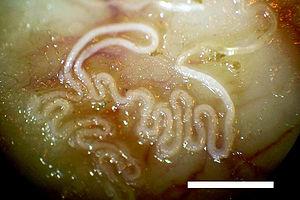
Les Capillariidae forment une famille de nématodes — vers non segmentés, recouverts d'une épaisse cuticule et menant une vie libre ou parasitaire — créée par le zoologiste français Alcide Railliet en 1915. Ces vers sont parfois appelés « capillaires » en français, et parasitent le système digestif de nombreux groupes de vertébrés. Le genre type de la famille est Capillaria, mais les taxonomistes ont créé de nombreux autres genres pour classer les Capillariidae. La systématique de ce groupe a connu de nombreux changements, mais près d'une vingtaine de genres sont actuellement reconnus, regroupant 400 espèces environ.
Le Renard roux, appelé aussi Renard commun, Renard rouge ou, devenu rare, Goupil, est une espèce de Canidés de taille moyenne. Il s'agit du renard le plus répandu en Eurasie, en Amérique du Nord, en Afrique du Nord et en Australie. C'est un mammifère au pelage roux marqué de blanc sous le ventre et la gorge, au museau pointu, aux oreilles droites et à la queue touffue. L'espèce est classée dans l'ordre des Carnivora, mais il a un régime alimentaire omnivore à prédominance carnivore, et se nourrit surtout de rongeurs et de lapins, mais aussi d'insectes, de poissons ou de fruits. Il est ainsi très opportuniste, ce qui lui permet de s'adapter à des milieux très différents et de modifier son alimentation suivant le mois de l'année. Le Renard roux se reproduit, suivant la région, de décembre à février, pour une mise bas aux beaux jours. Celle-ci s'effectue à l'abri d'un terrier, alors que, le reste de l'année, le renard vit presque exclusivement au grand air. Les petits sont d'abord nourris par le lait de leur mère, puis, petit à petit, le couple de parents leur apporte de la viande.
Louis-Joseph Alcide Railliet, dit Alcide Railliet est un zoologiste français.
Eucoleus aerophilus, parfois désigné sous le nom de Capillaria aerophila est un ver parasite nématode qui colonise le tractus respiratoire des canidés : renards, chiens, et de divers autres mammifères carnivores ; quelques rares cas de contamination humaine ont été signalés. Bien qu'il soit parfois rangé au nombre des « vers des poumons », ce terme revoie plutôt à d'autres espèces de nématodes. La contamination par C. aerophila est parfois désignée comme la « capillariose pulmonaire ou bronchique », ou plus rarement de « thominxose ». Ce parasite a un cycle de vie « direct », ce qui signifie qu'il accomplit l'intégralité de ses métamorphoses au sein d'un seul organisme-hôte. C. aerophila ne se manifeste généralement que par des symptômes bénins : légère irritation de l’appareil respiratoire, toux ; en revanche, les complications par des infections bactériennes, qui peuvent aller jusqu'à la pneumonie, peuvent aggraver la contamination. L’absorption de vermifuges tels le lévamisole ou le Panacur suffit généralement à éliminer C. aerophila.
Les capillarioses sont des maladies provoquées par des nématodes de la famille des Capillariidae.
Eucoleus est un genre de nématodes de la famille des Capillariidae.